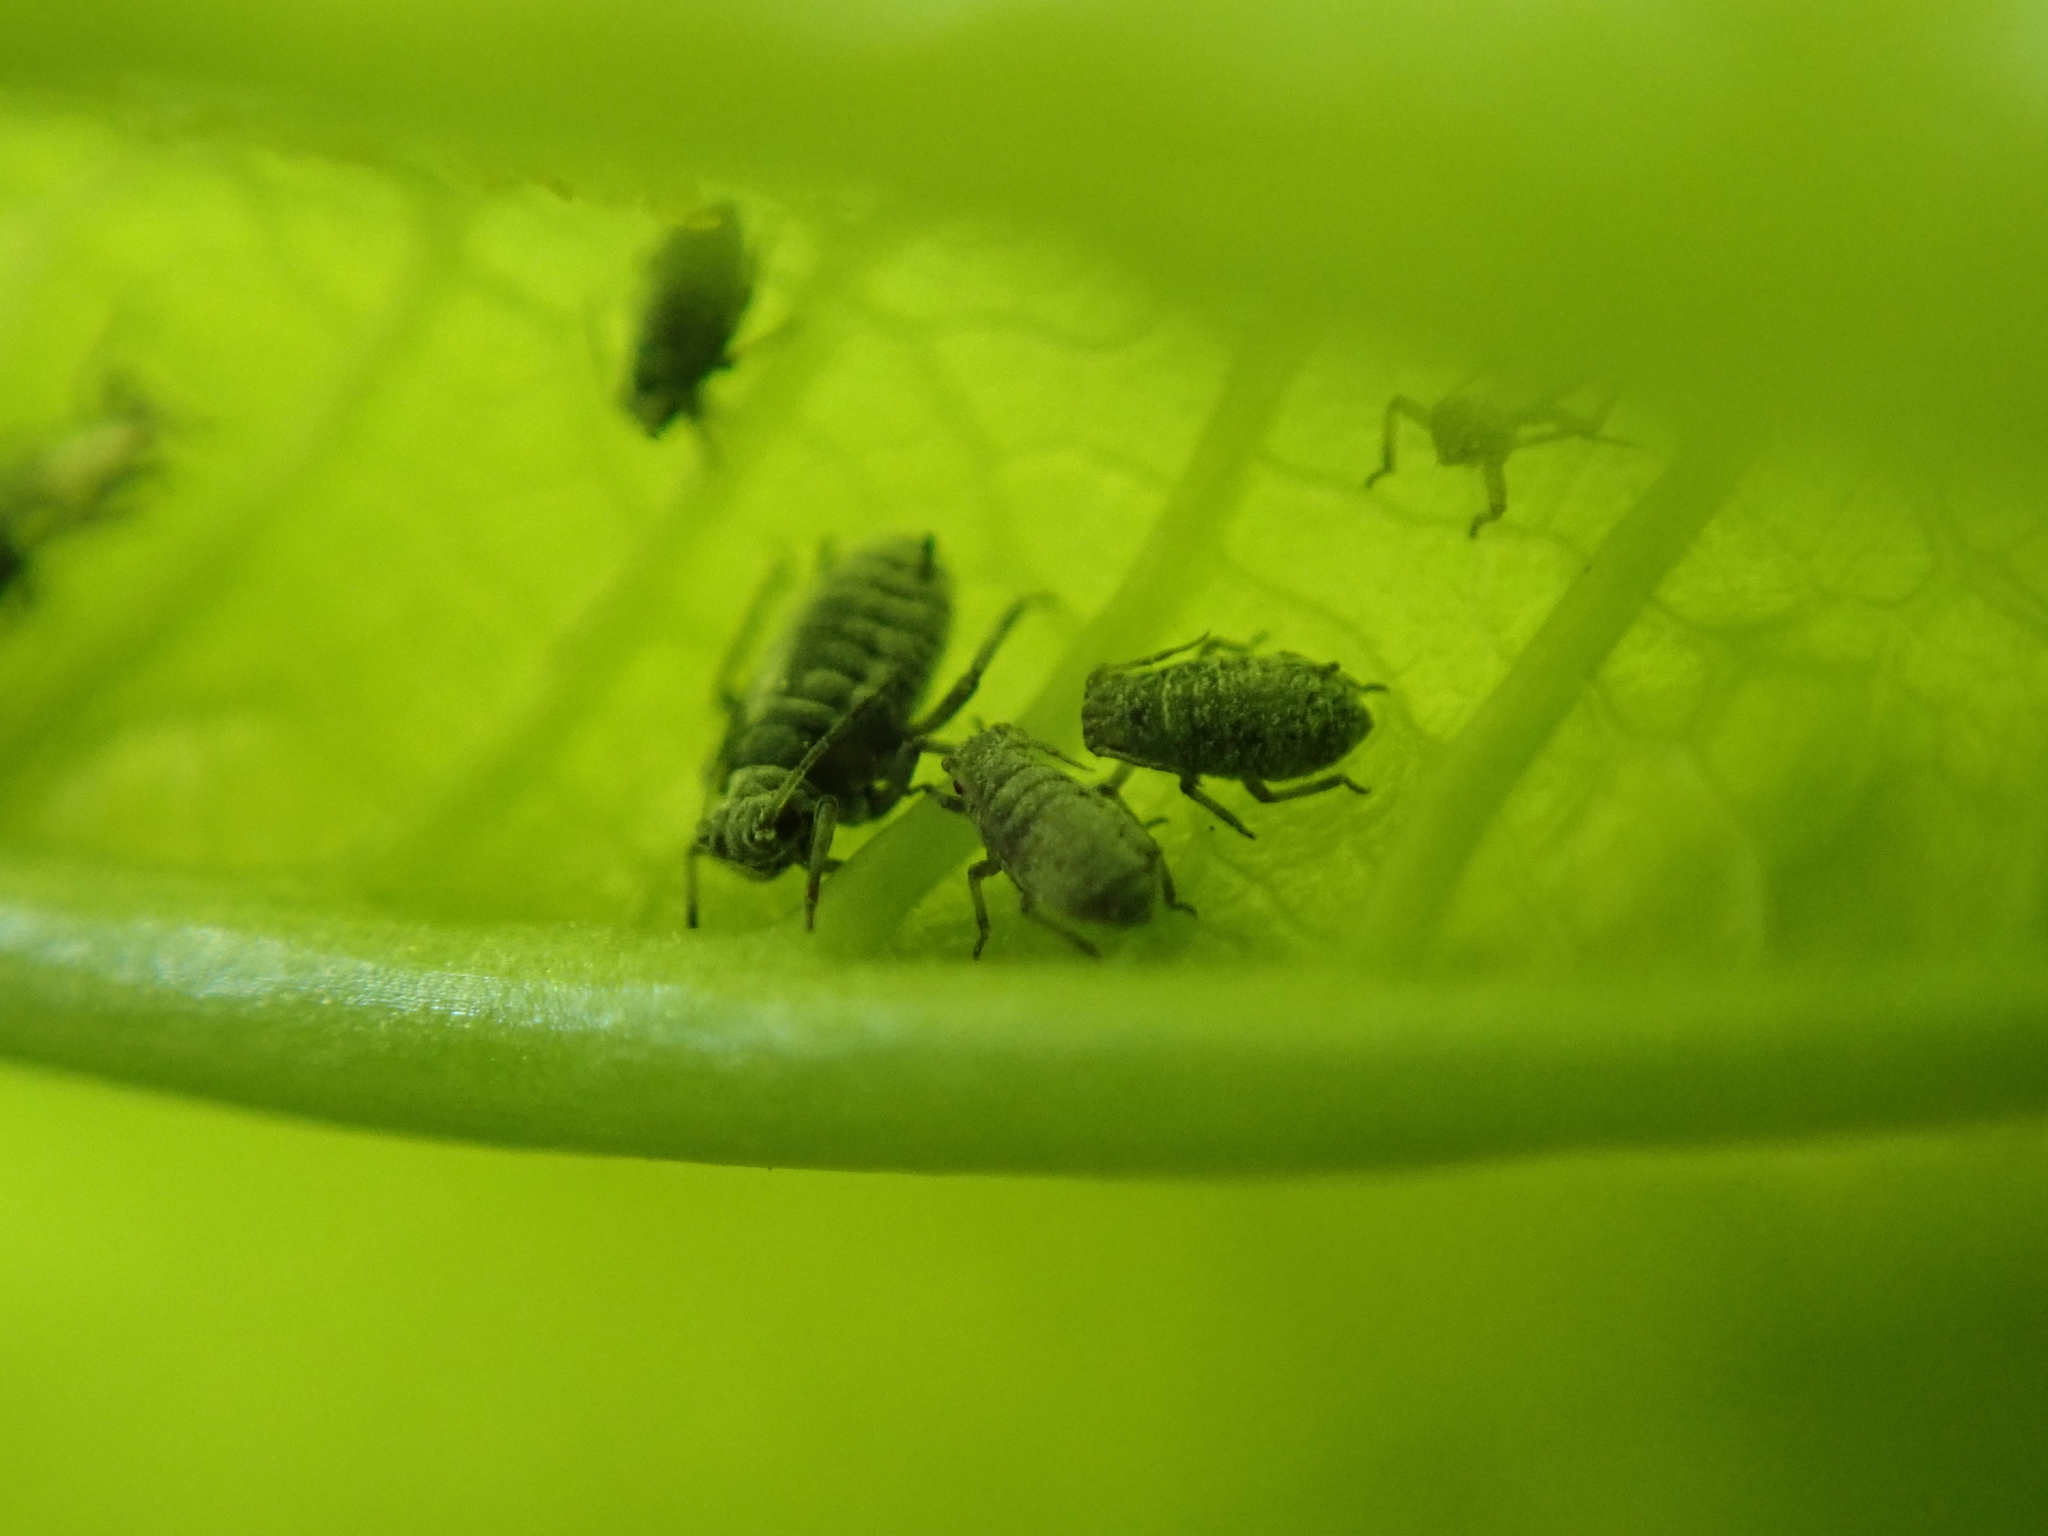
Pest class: bird_cherry_oat_aphid